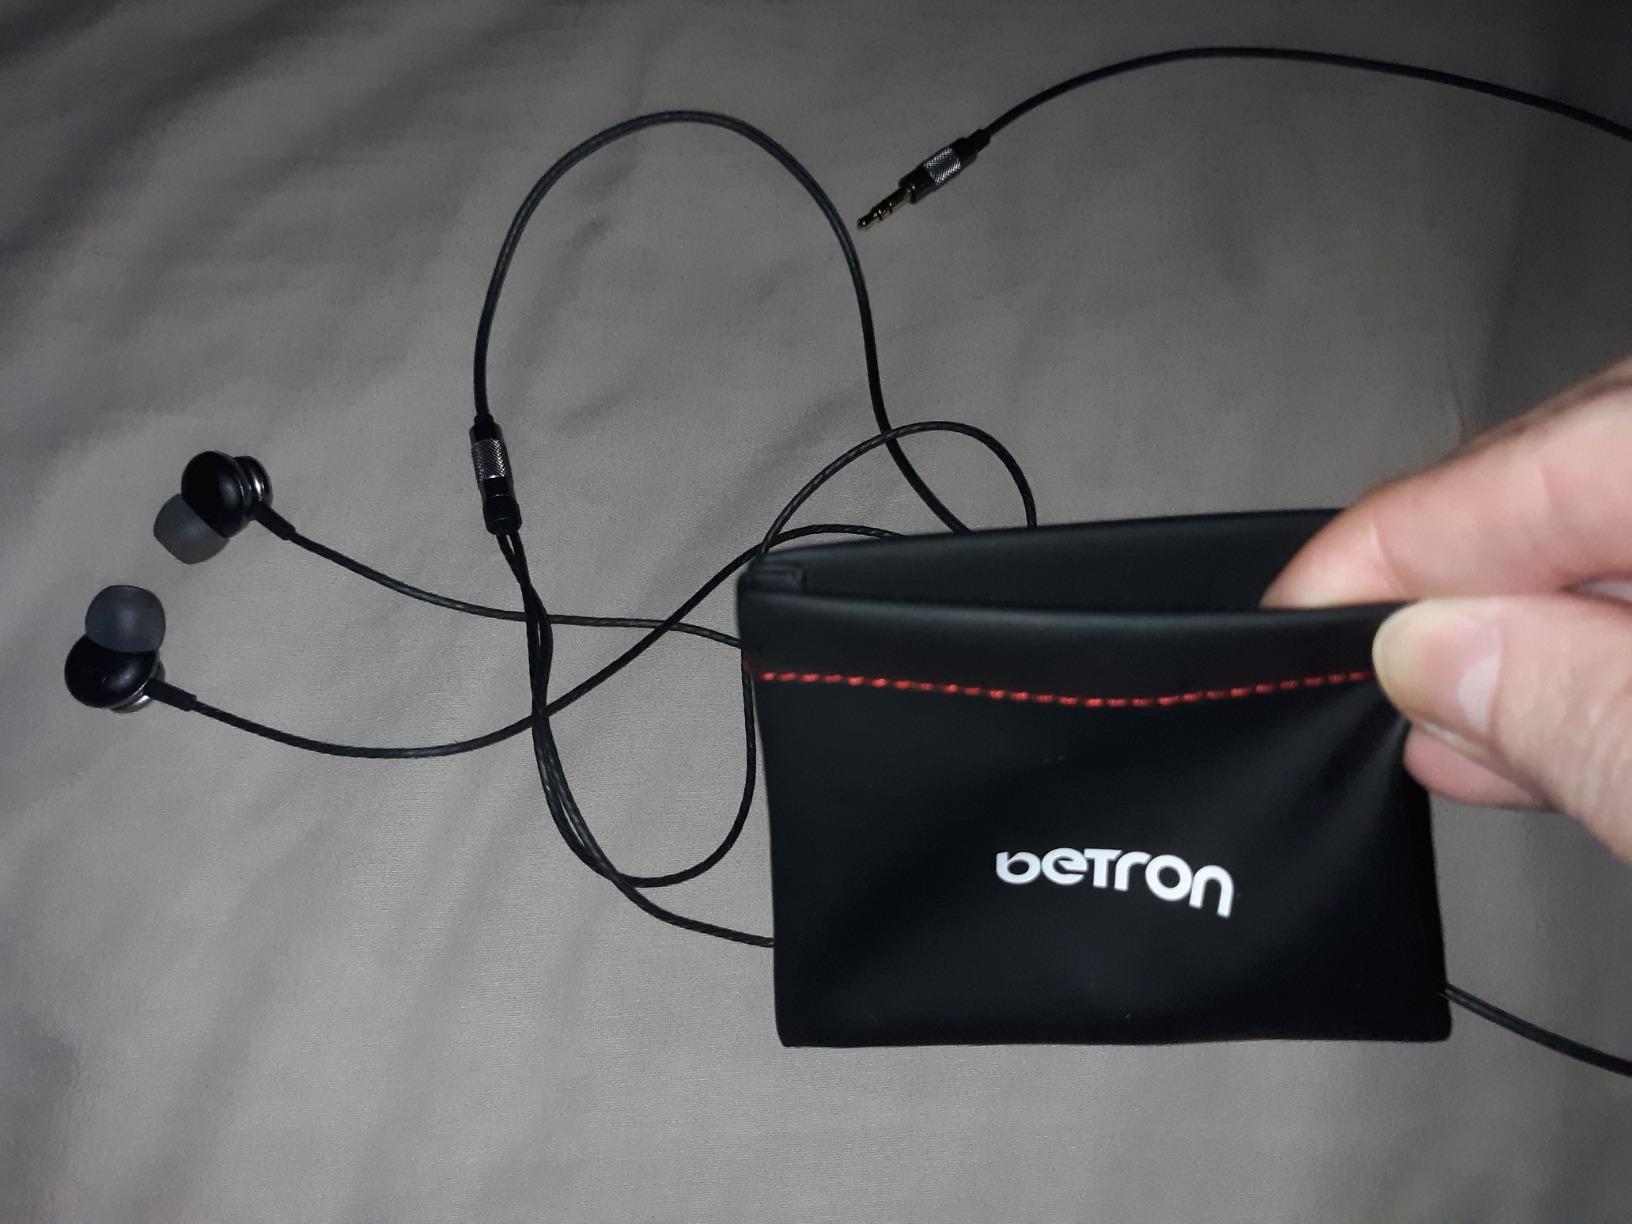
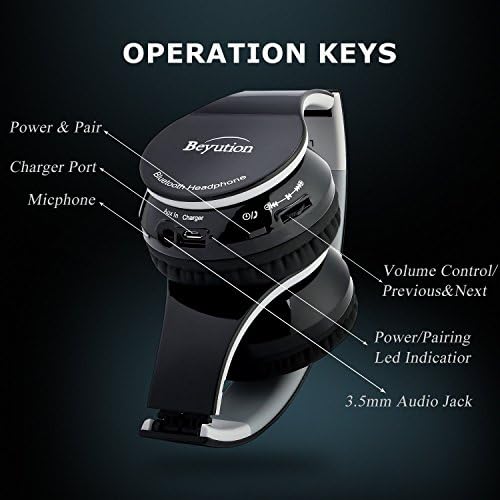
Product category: headphones
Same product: no